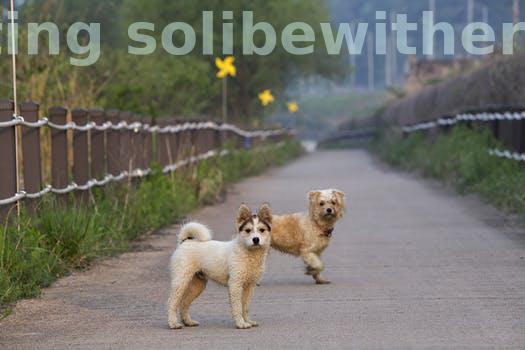
Label: Watermark